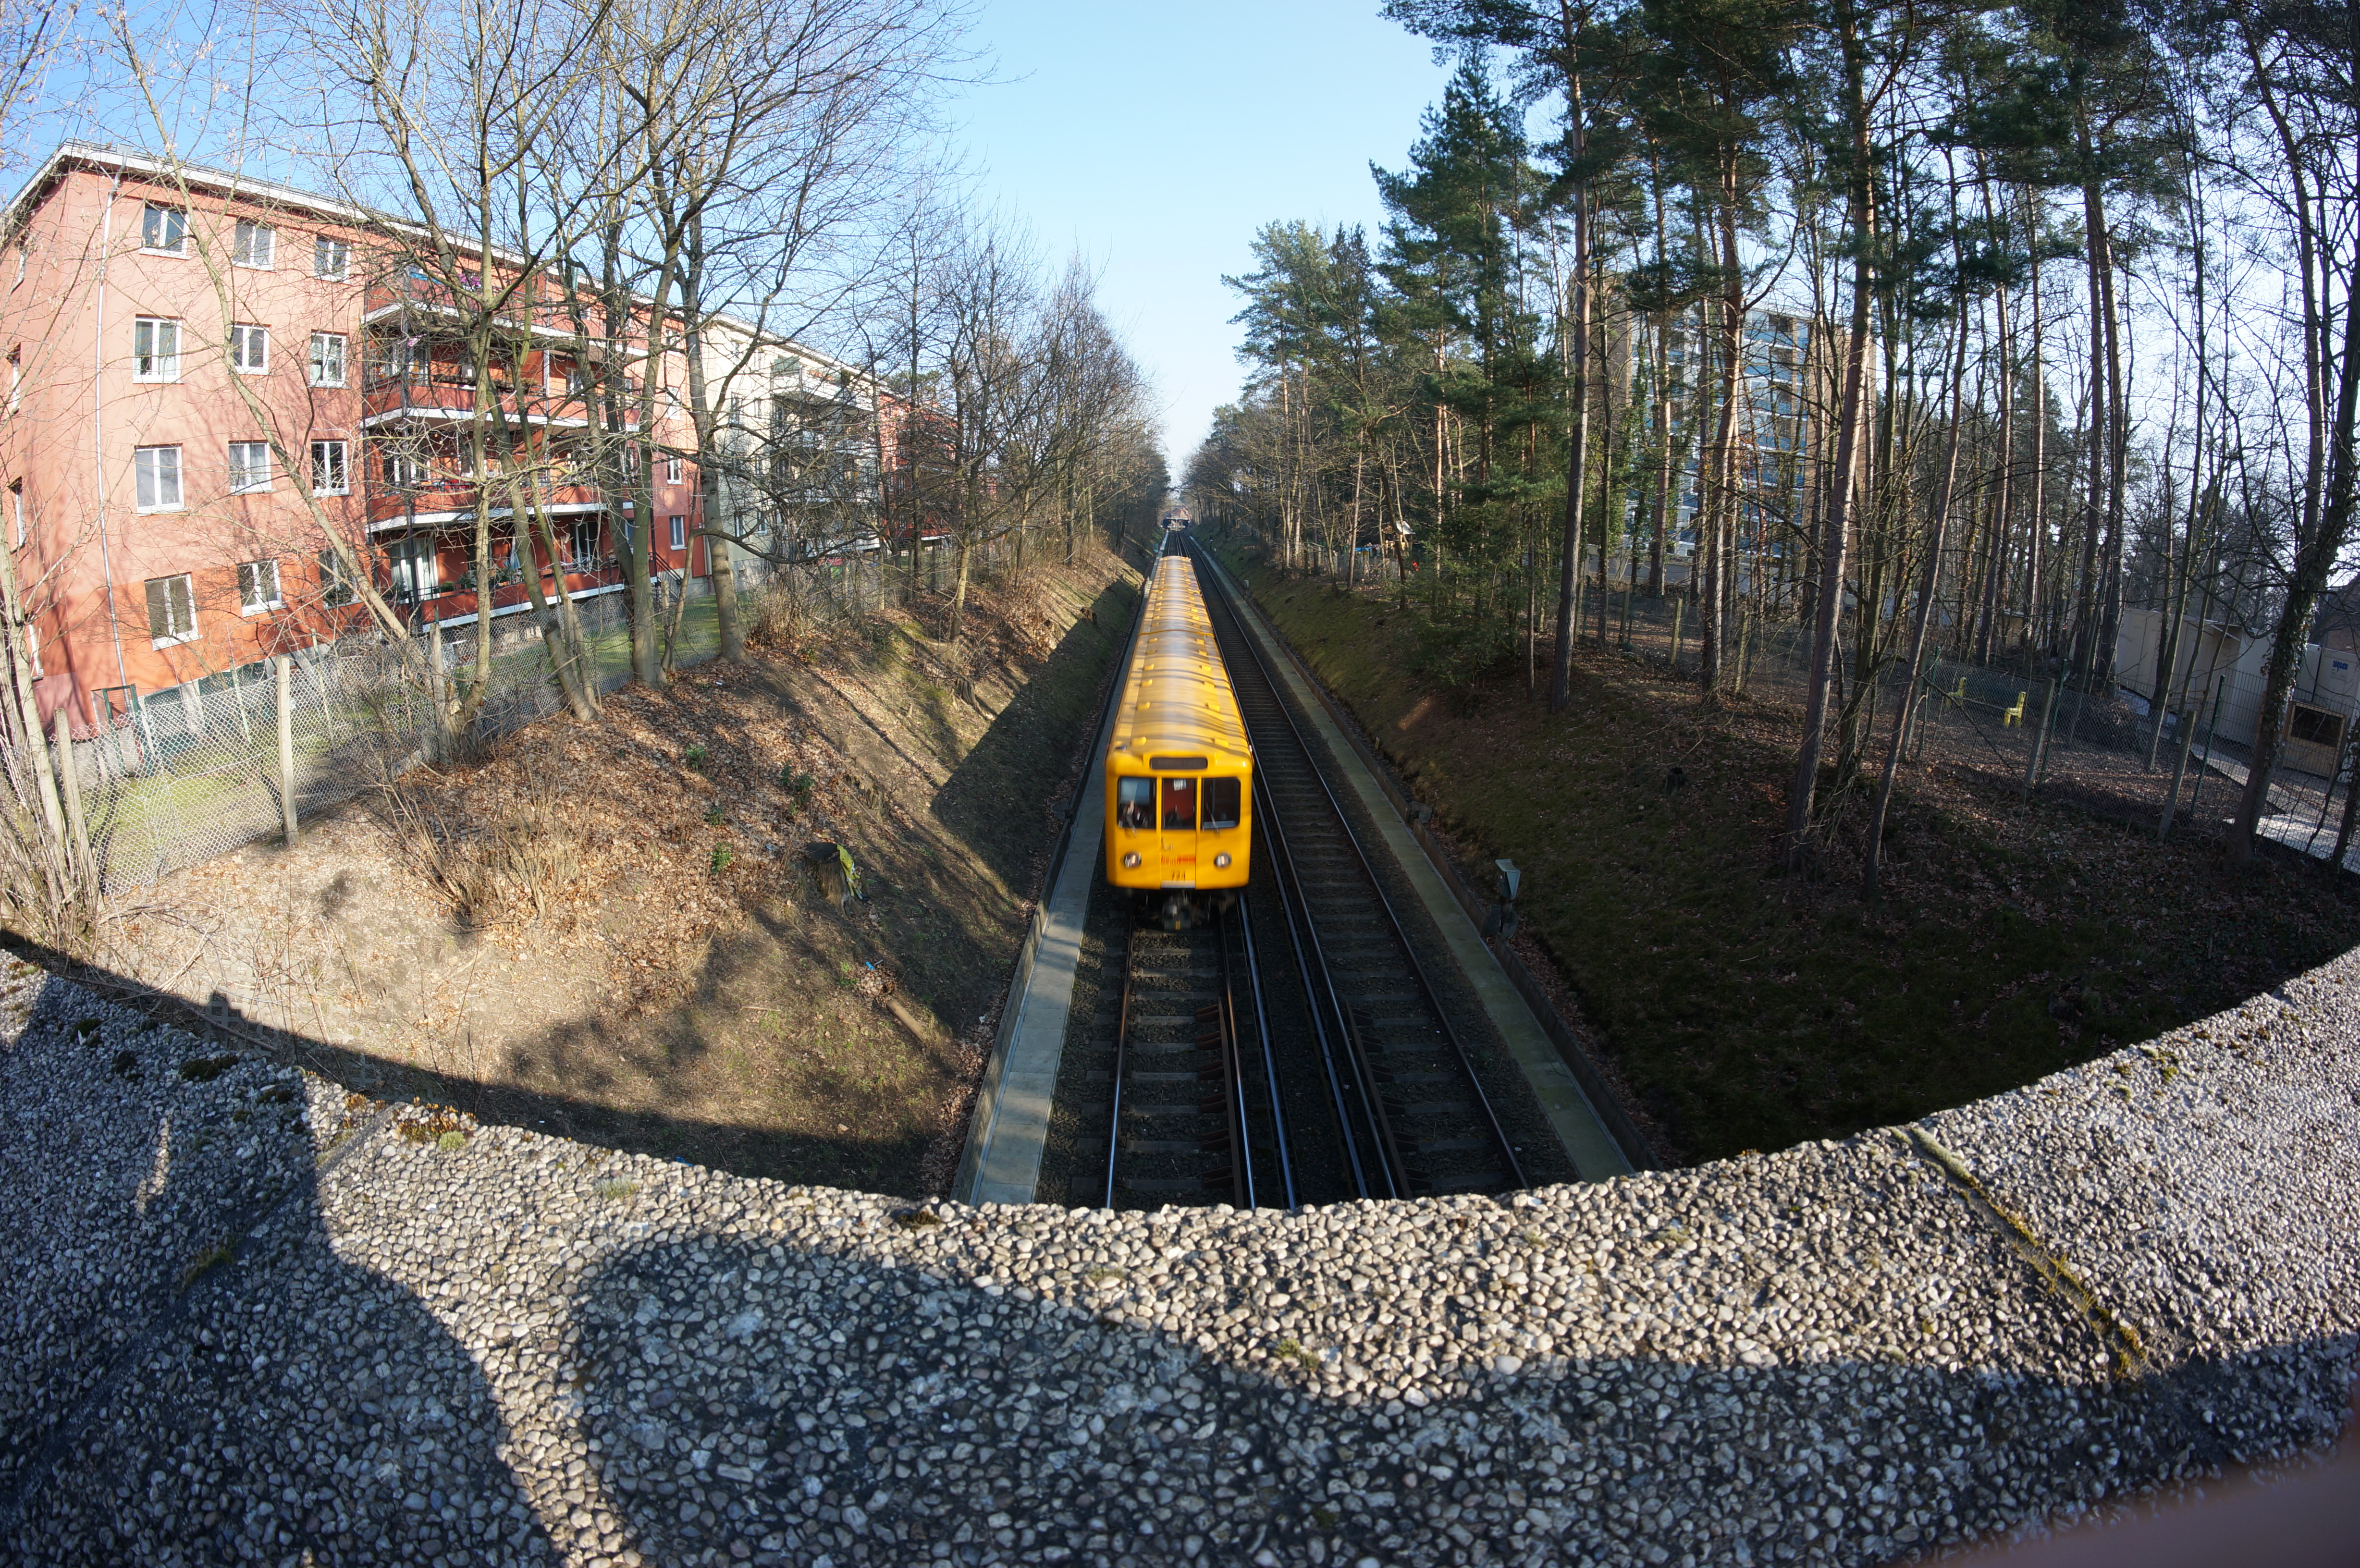
track, road, wall, transport, waterway, 2015, infrastructure, germany, deutschland, berlin, walimex, samyang, sony, nex, nex6, lenstagged, steffenzahn, walimex8mm, guessedberlin, 8mm, gwbthmlamp